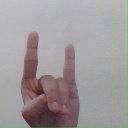
अक्षर: श